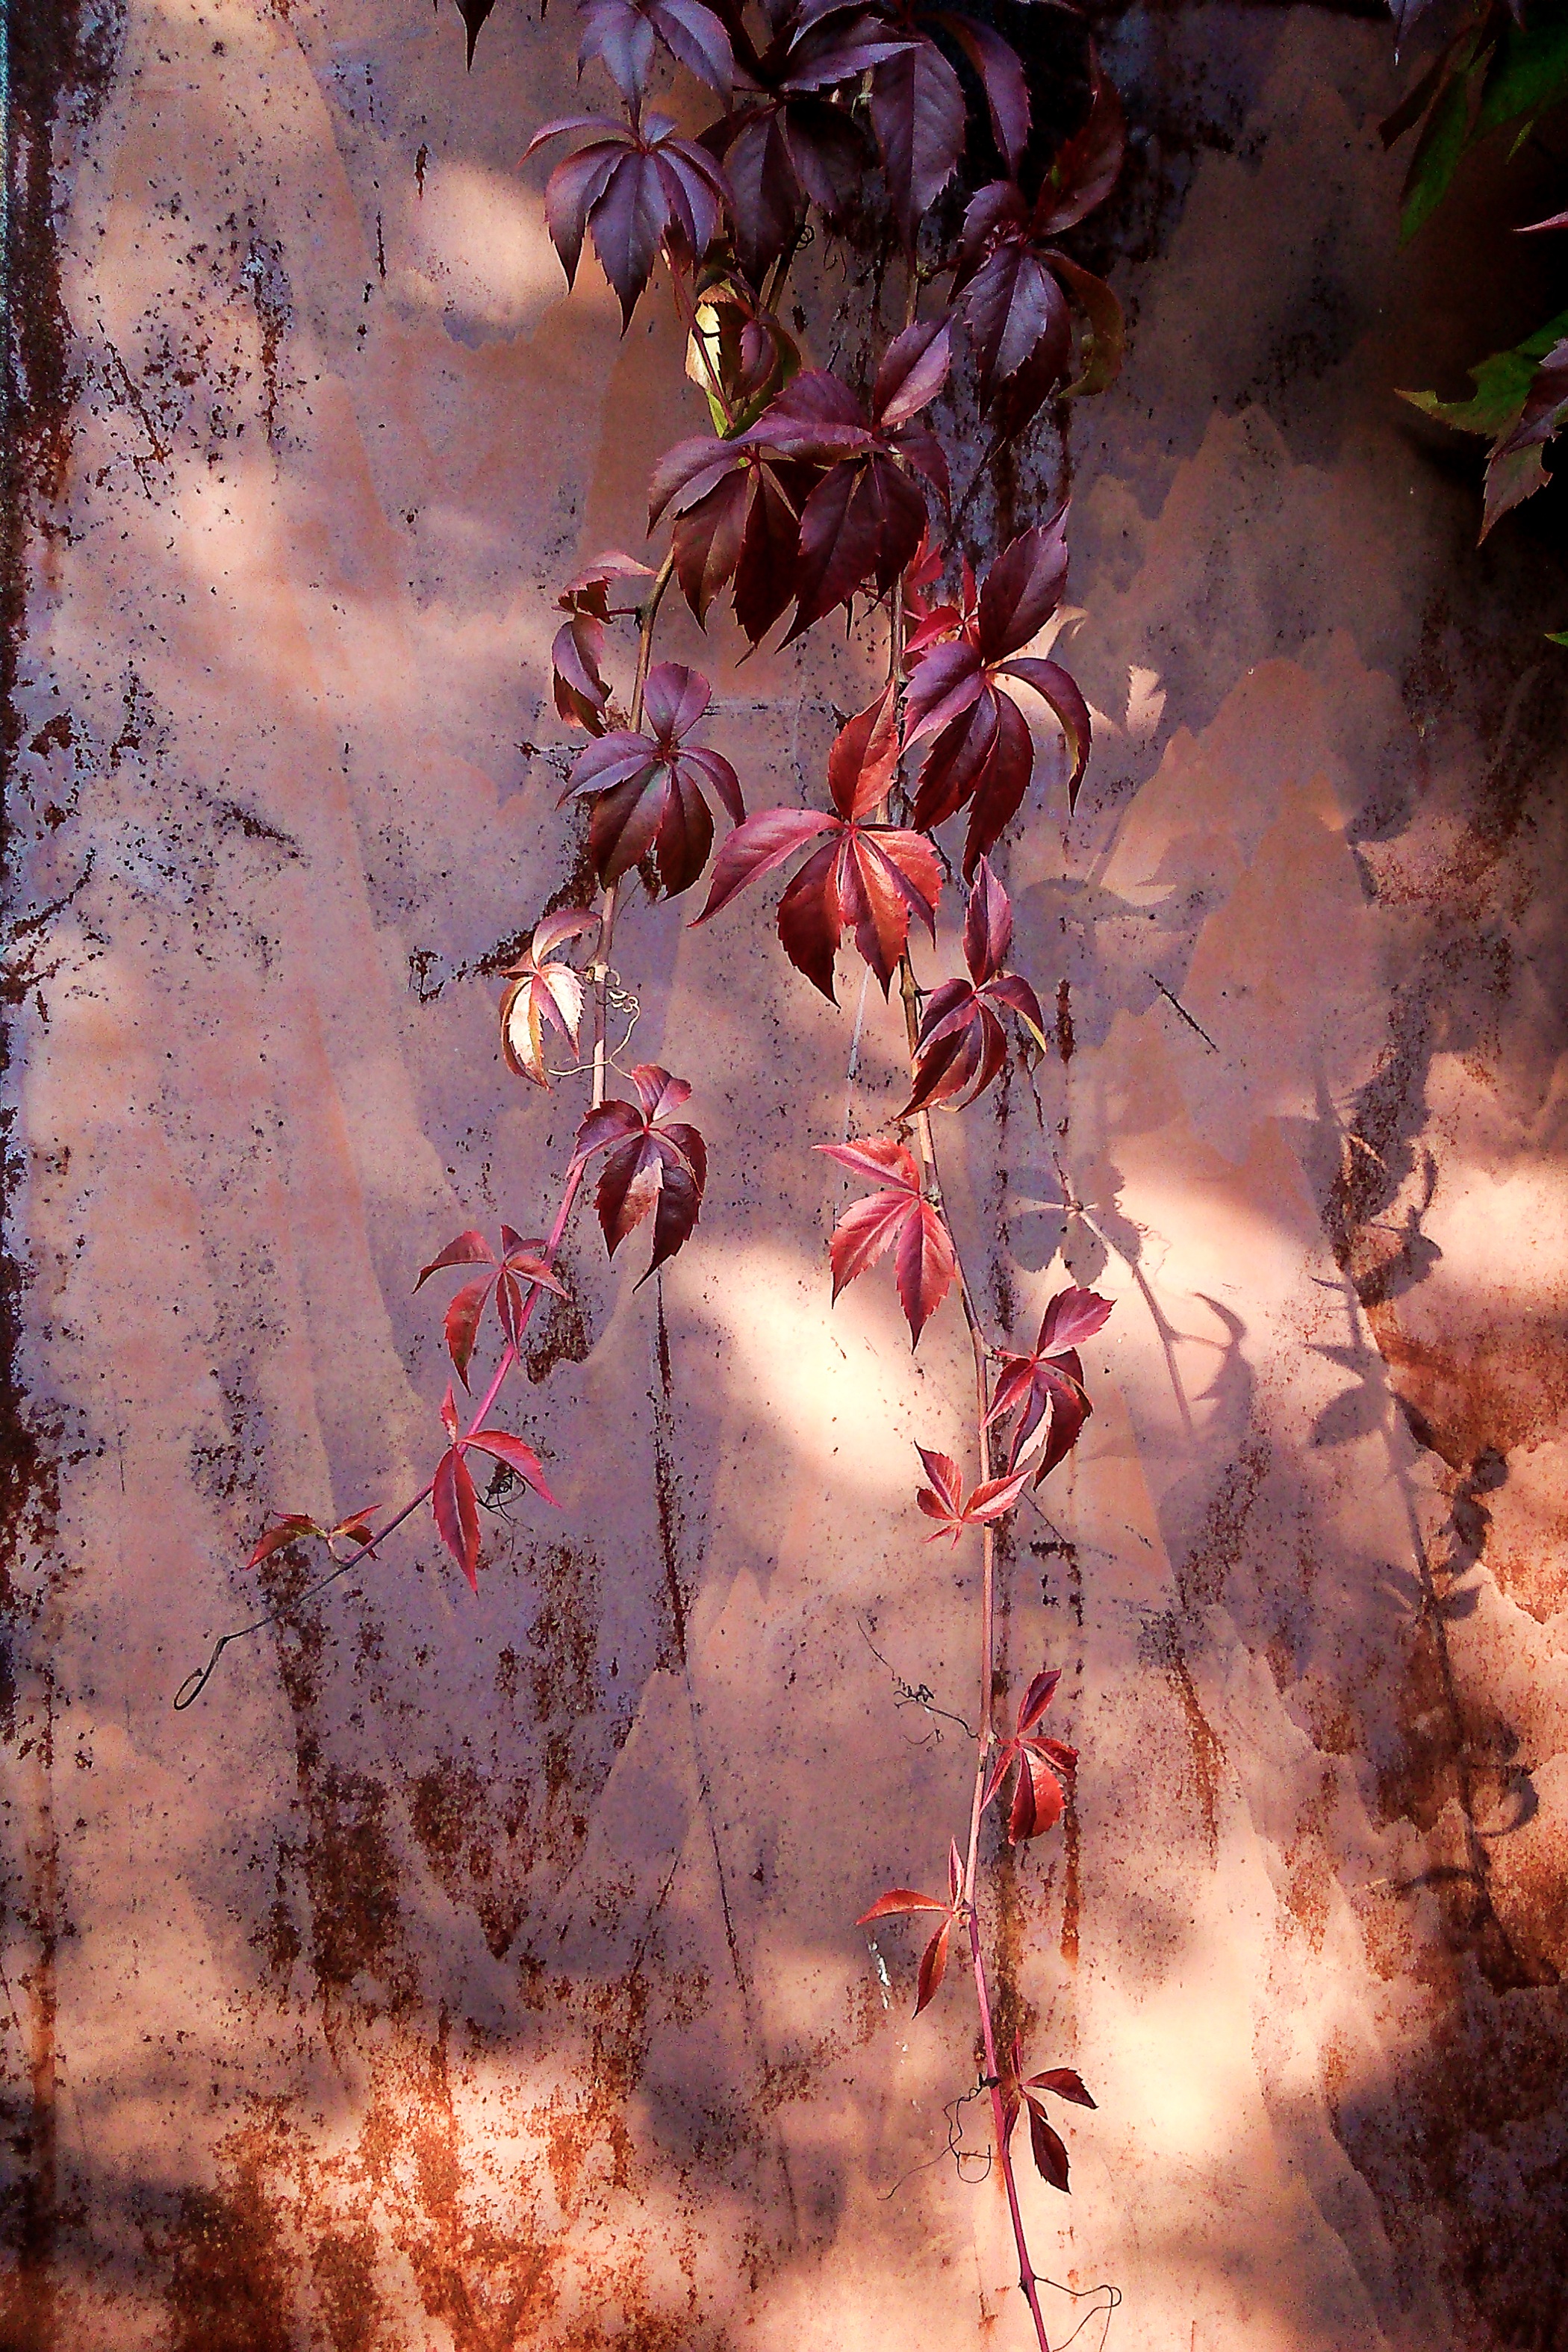
tree, nature, plant, sunlight, texture, leaf, flower, reflection, red, color, autumn, flora, sheet, leaves, fall colors, autumn leaf, autumn colors, autumn leaves, red leaves, golden autumn, parthenocissus, screenshot, living nature, autumn nature, macro photography, computer wallpaper